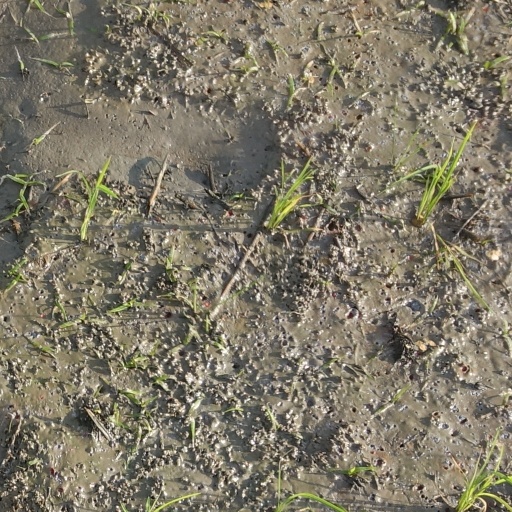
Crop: rice